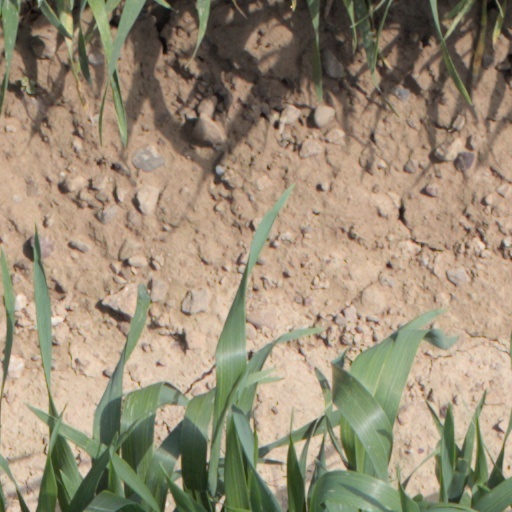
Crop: wheat